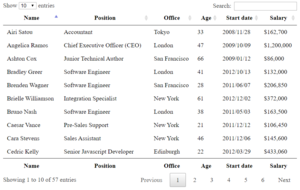
Exemple de tableau HTML formaté basiquement par Datatables (sans aucune retouche sur la mise en page)
DataTables est un plug-in jQuery open-source permettant de dynamiser un tableau HTML. Créée par Allan Jardine sous la licence MIT, cette bibliothèque écrite en Javascript offre en effet un grand nombre de configurations pour améliorer l'ergonomie des grilles de données, surtout lorsqu'elles ont des proportions imposantes.